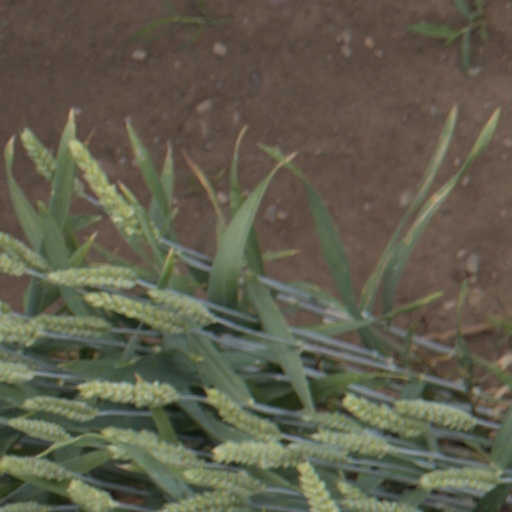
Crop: wheat